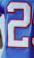
Number: 2